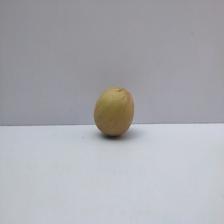
Size: Small